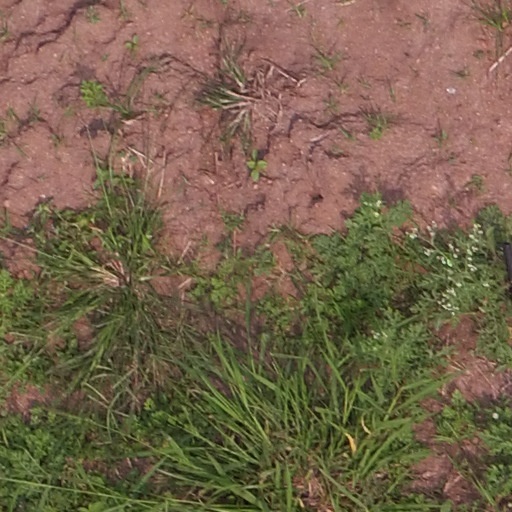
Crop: maize; corn